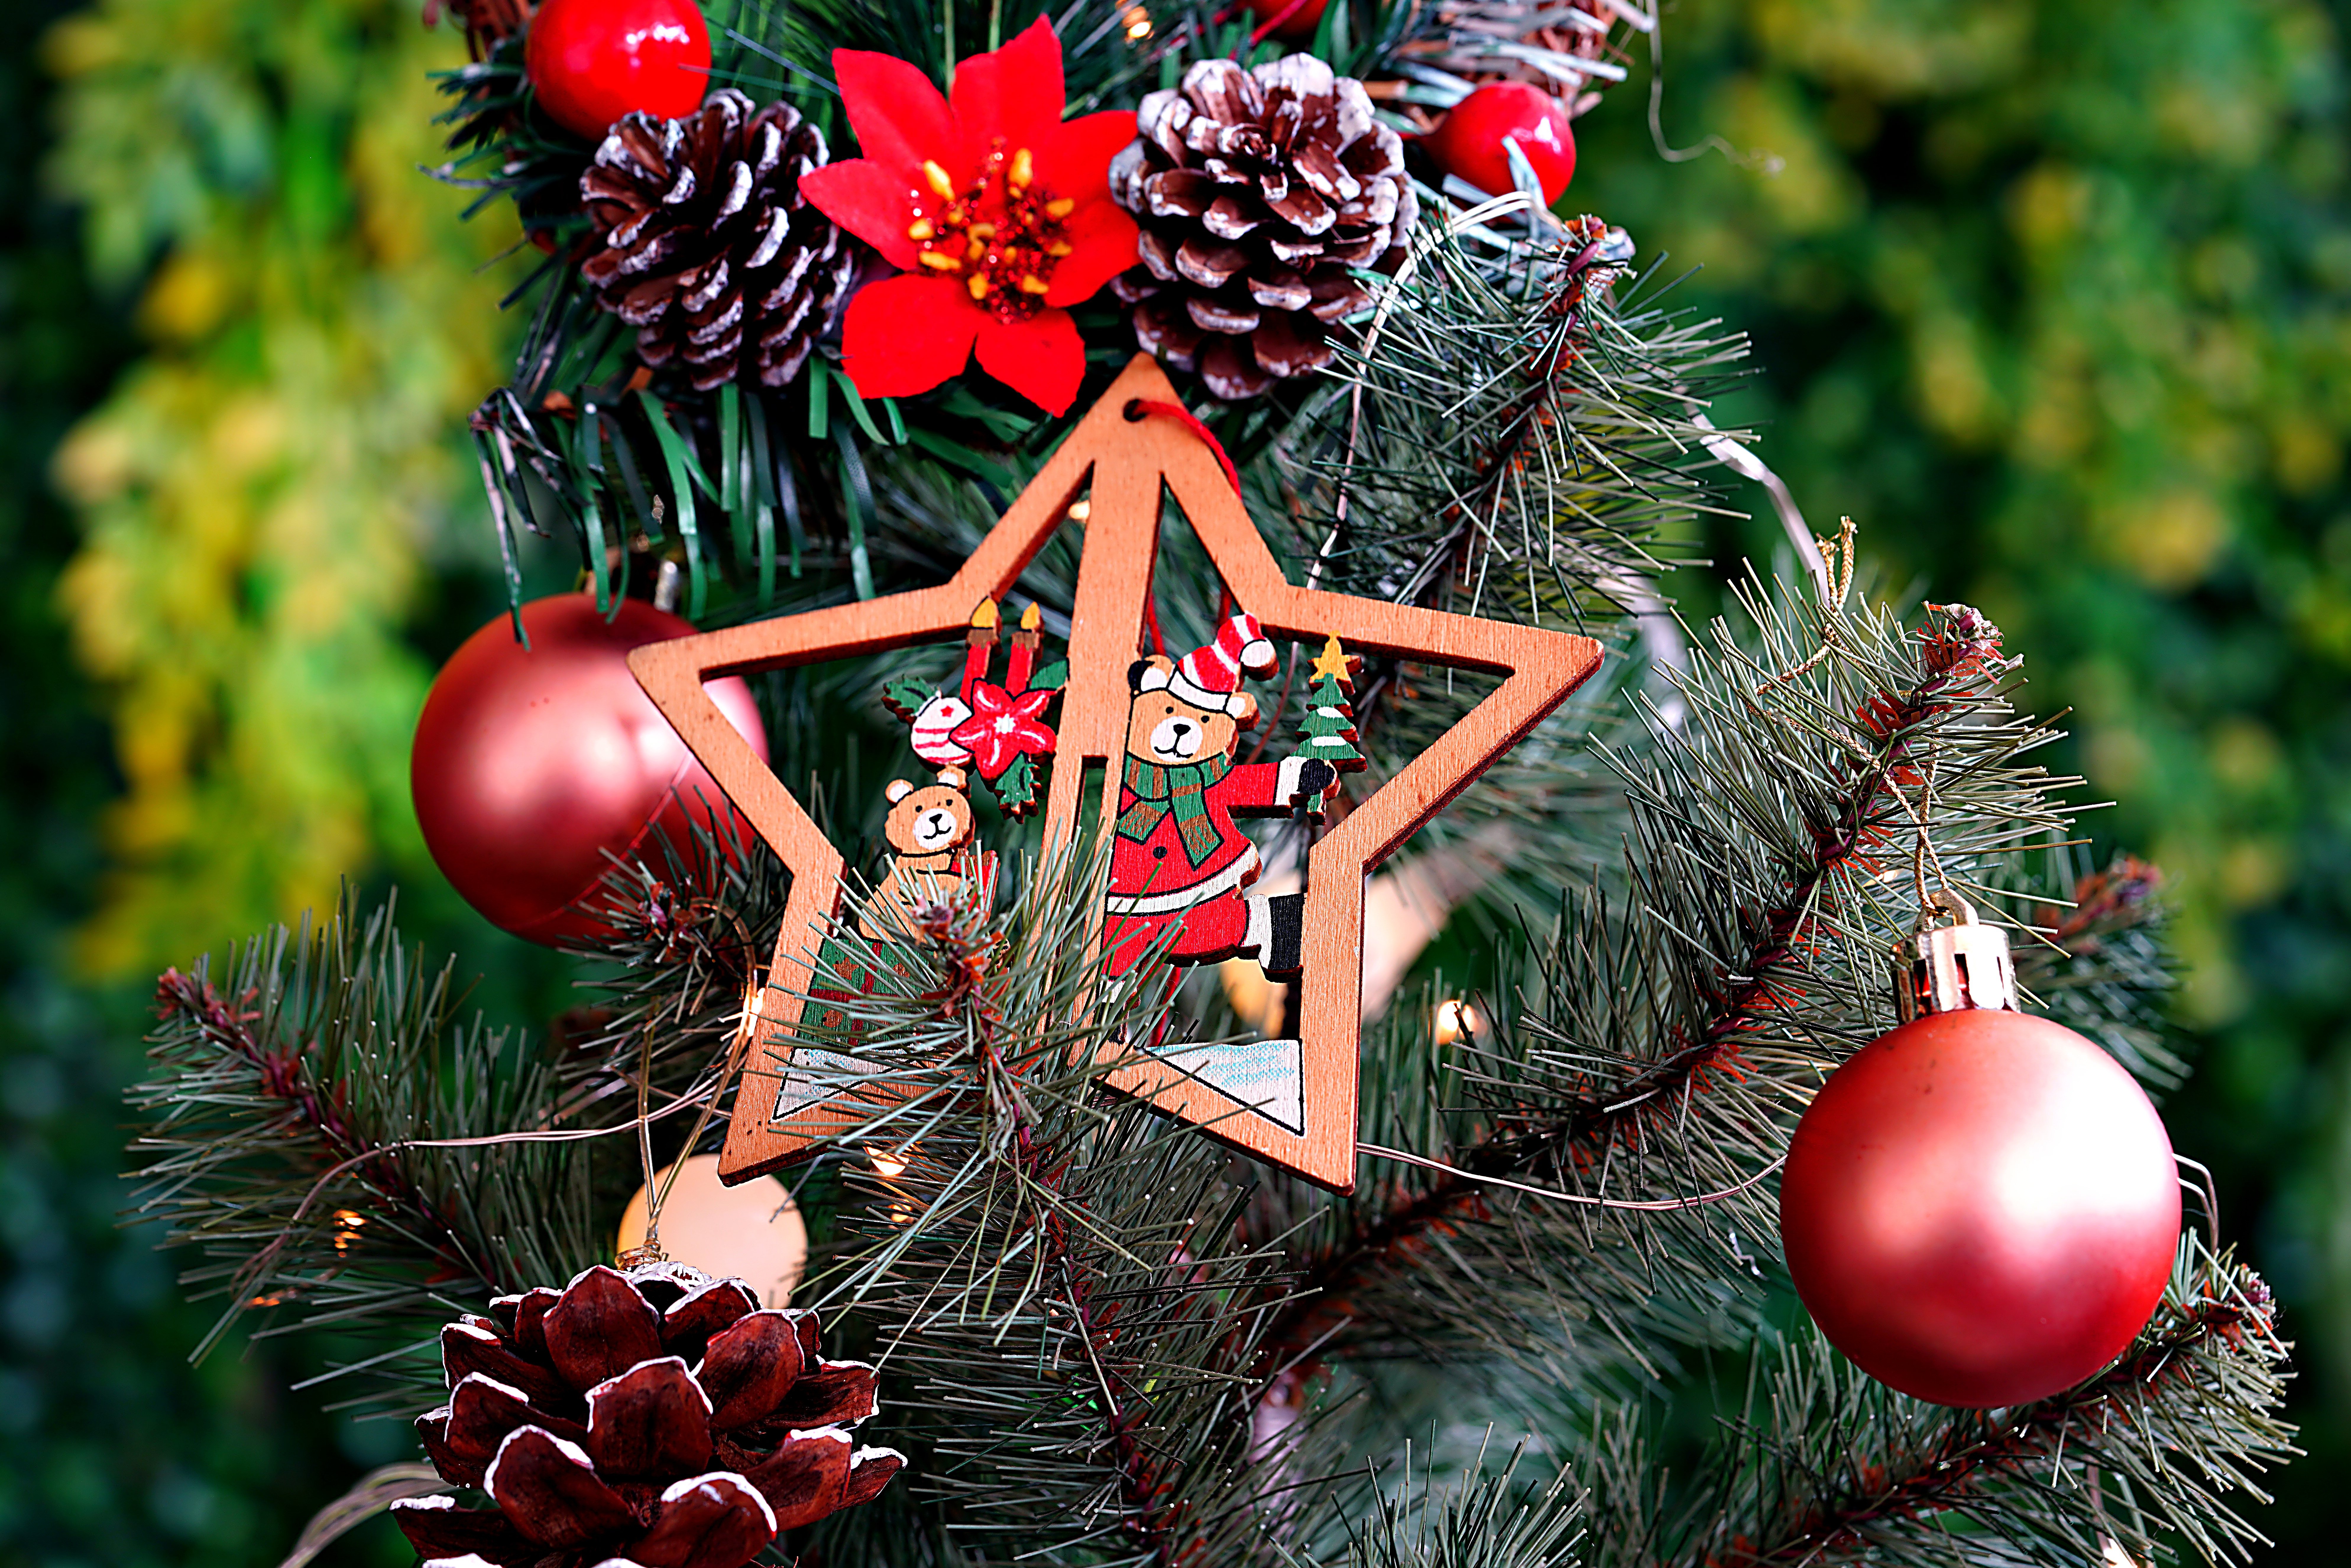
natural, christmas ornament, christmas tree, botany, branch, Holiday ornament, twig, ornament, red, christmas decoration, evergreen, woody plant, plant, terrestrial plant, shortstraw pine, event, holiday, toy, christmas, decoration, conifer, natural material, interior design, tradition, christmas eve, carmine, Canadian fir, fir, pine family, wreath, pine, larch, Yellow fir, spruce